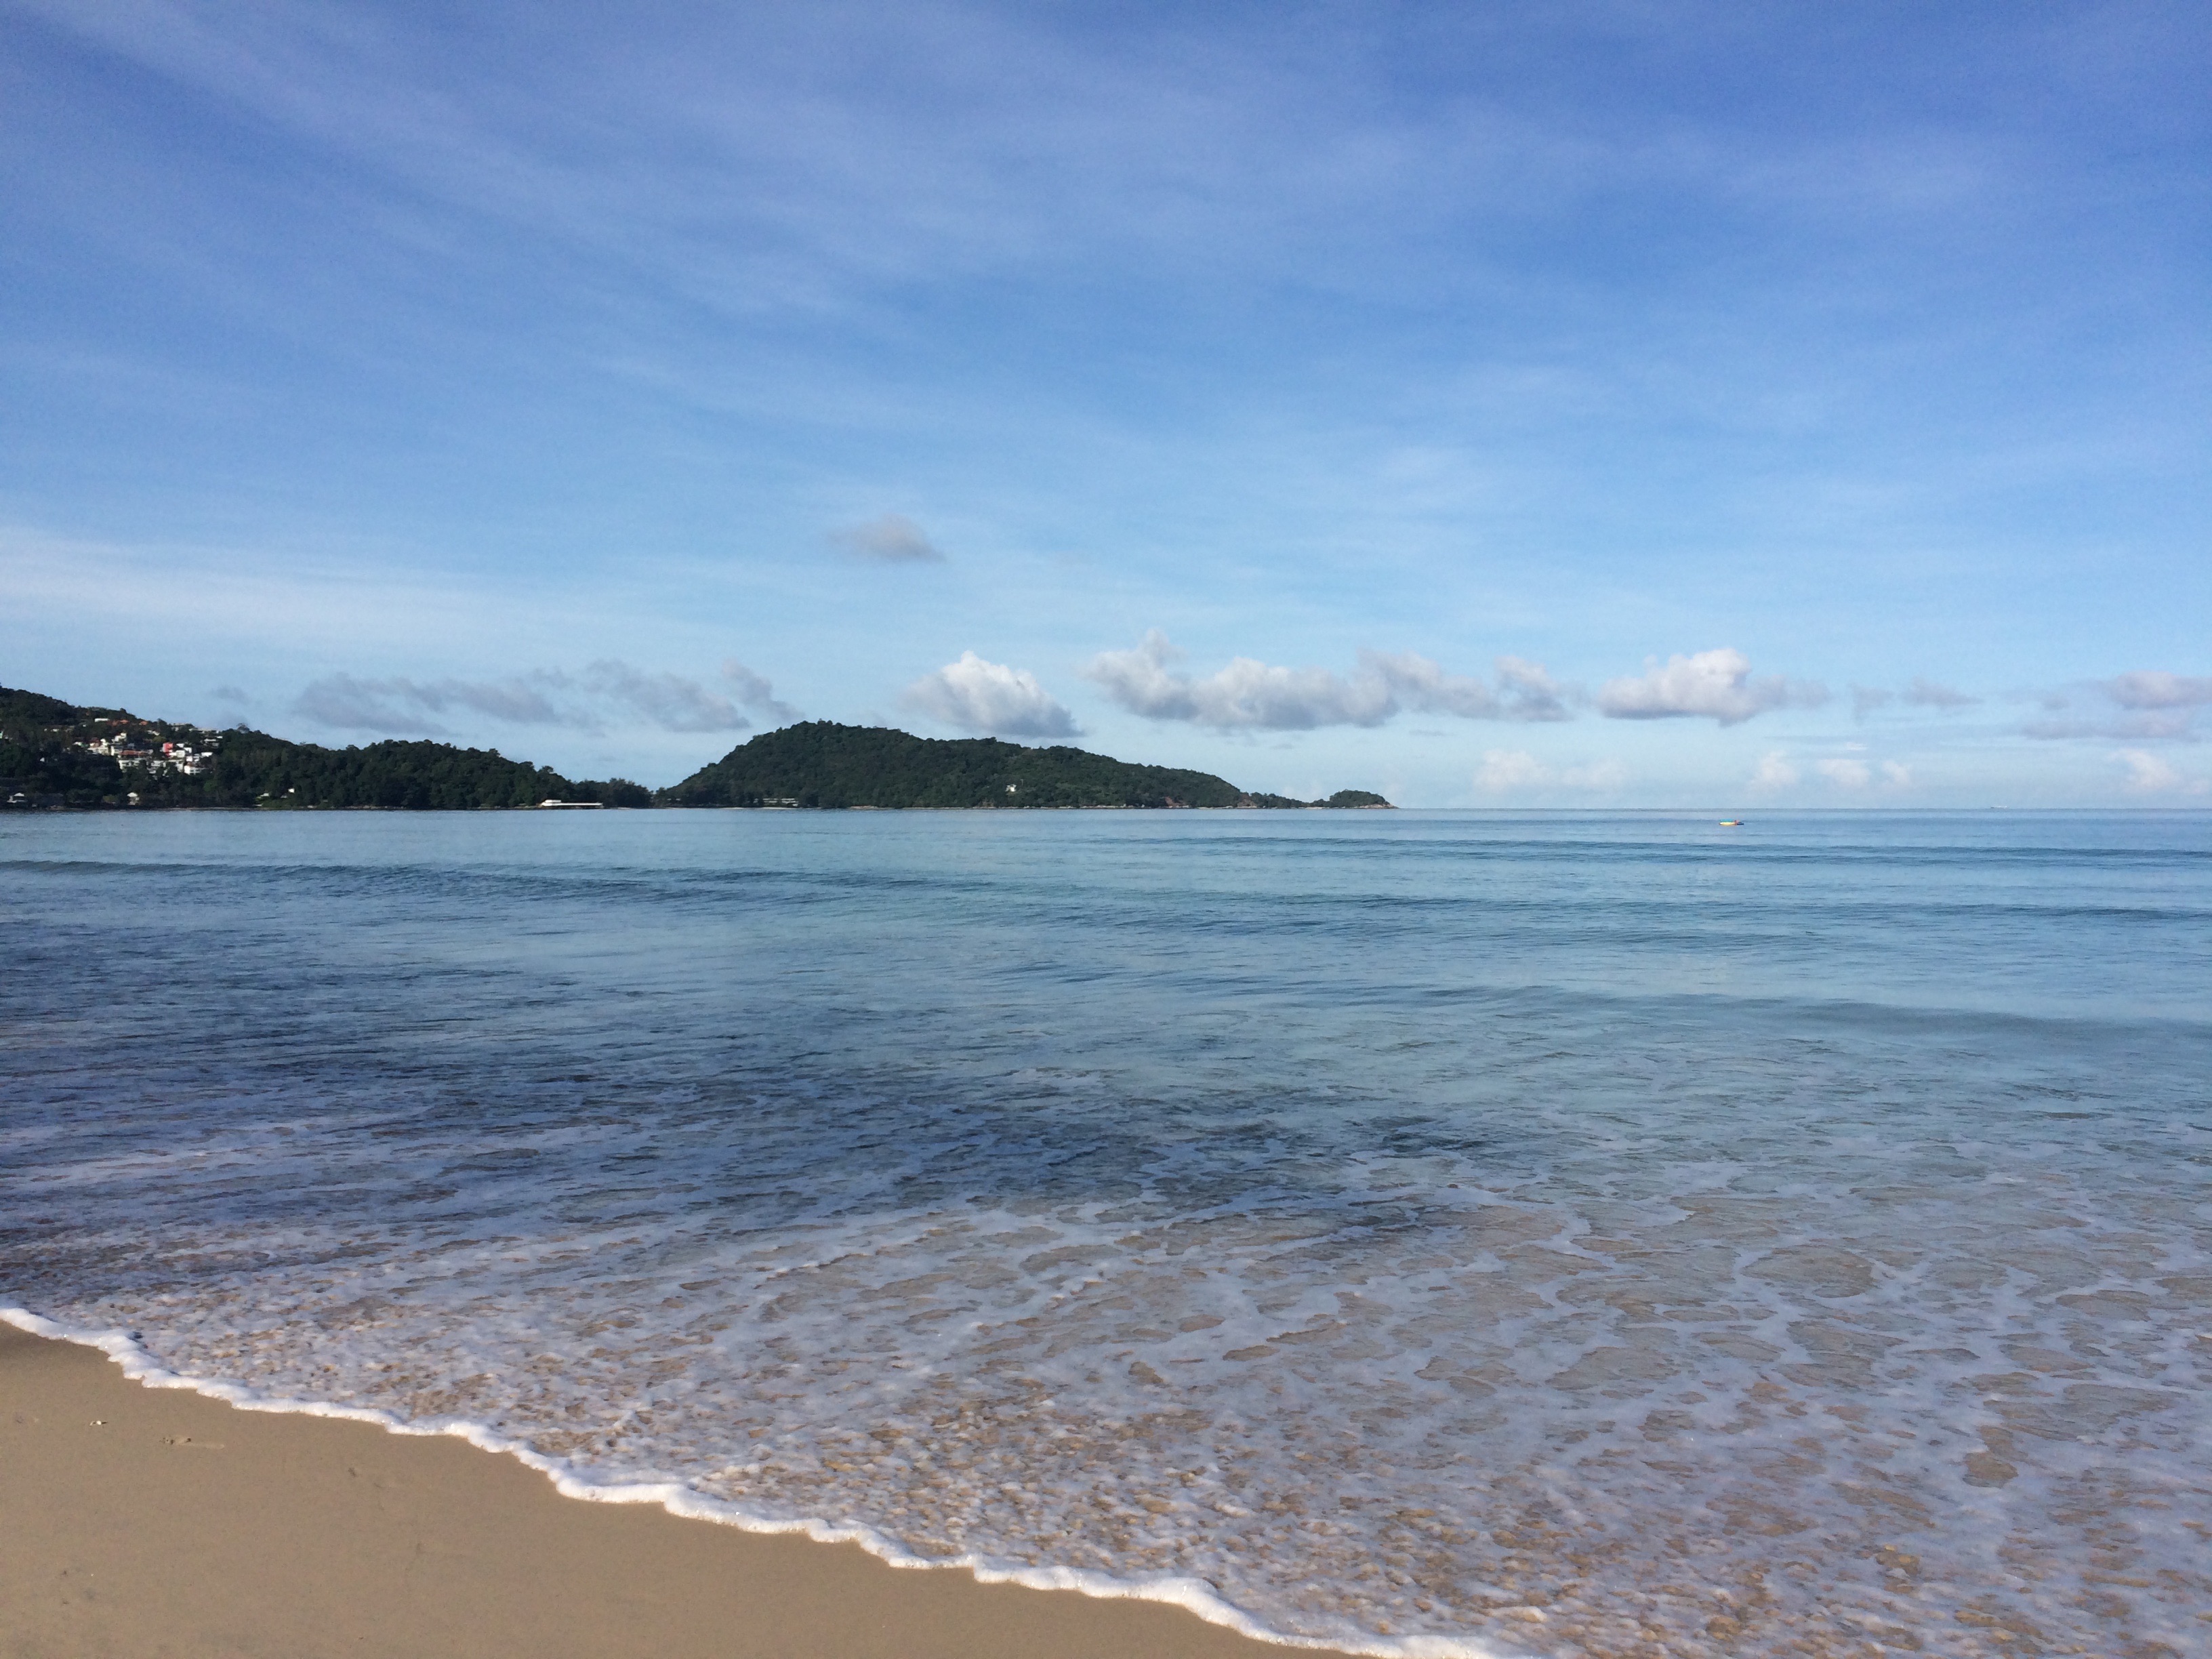
beach, sea, coast, sand, ocean, horizon, cloud, shore, wave, bay, body of water, loch, cape, wind wave